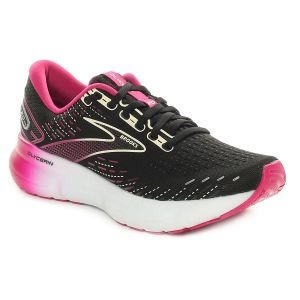
Brooks Glycerin 20 Donna Nero   Sconto 30%
Prezzo: 126,00 €